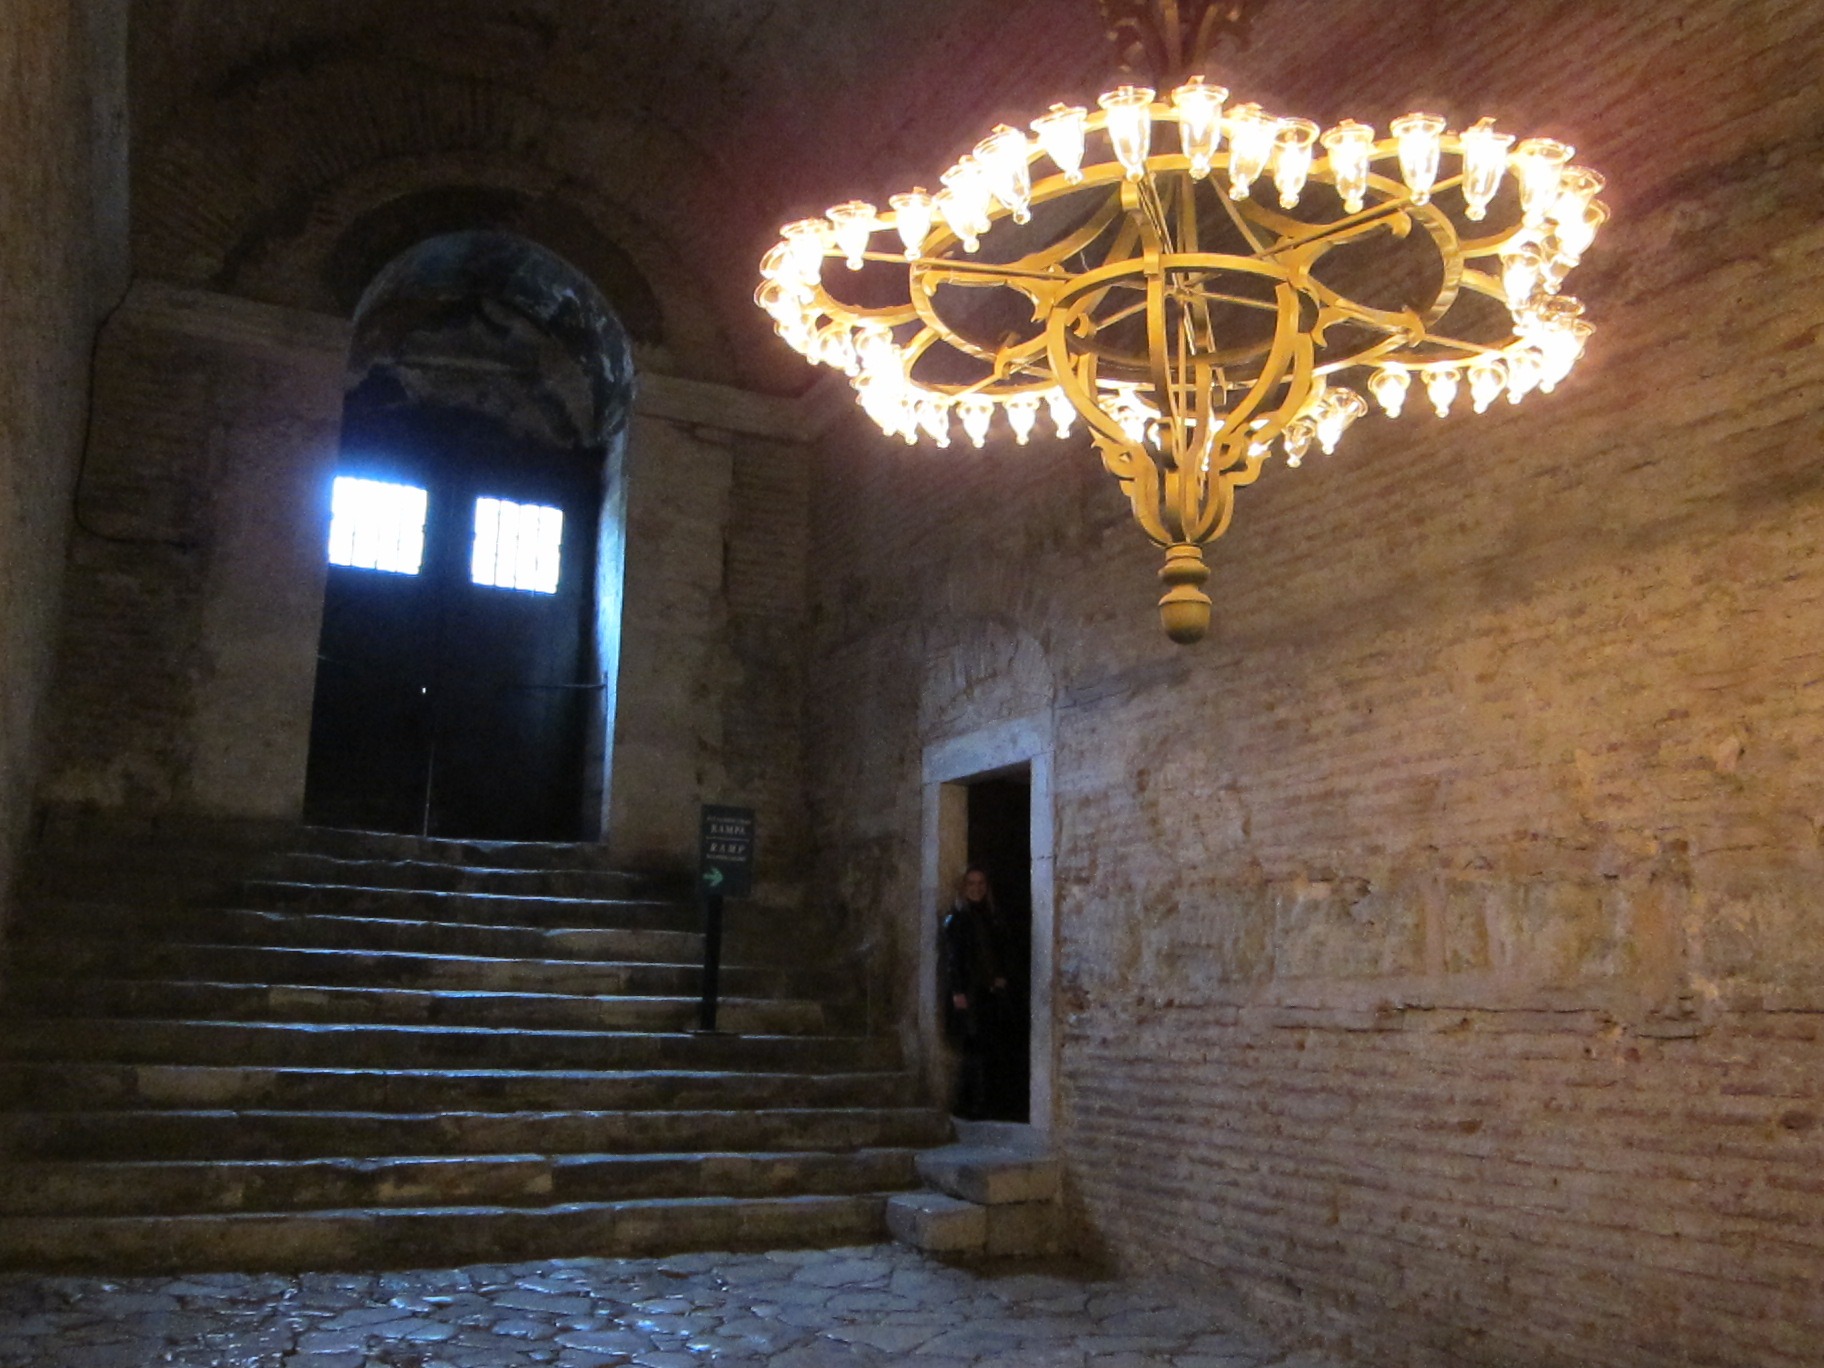
light, night, chapel, lighting, turkey, istanbul, luz, igreja, lumin ria, hagia sophia, ancient history